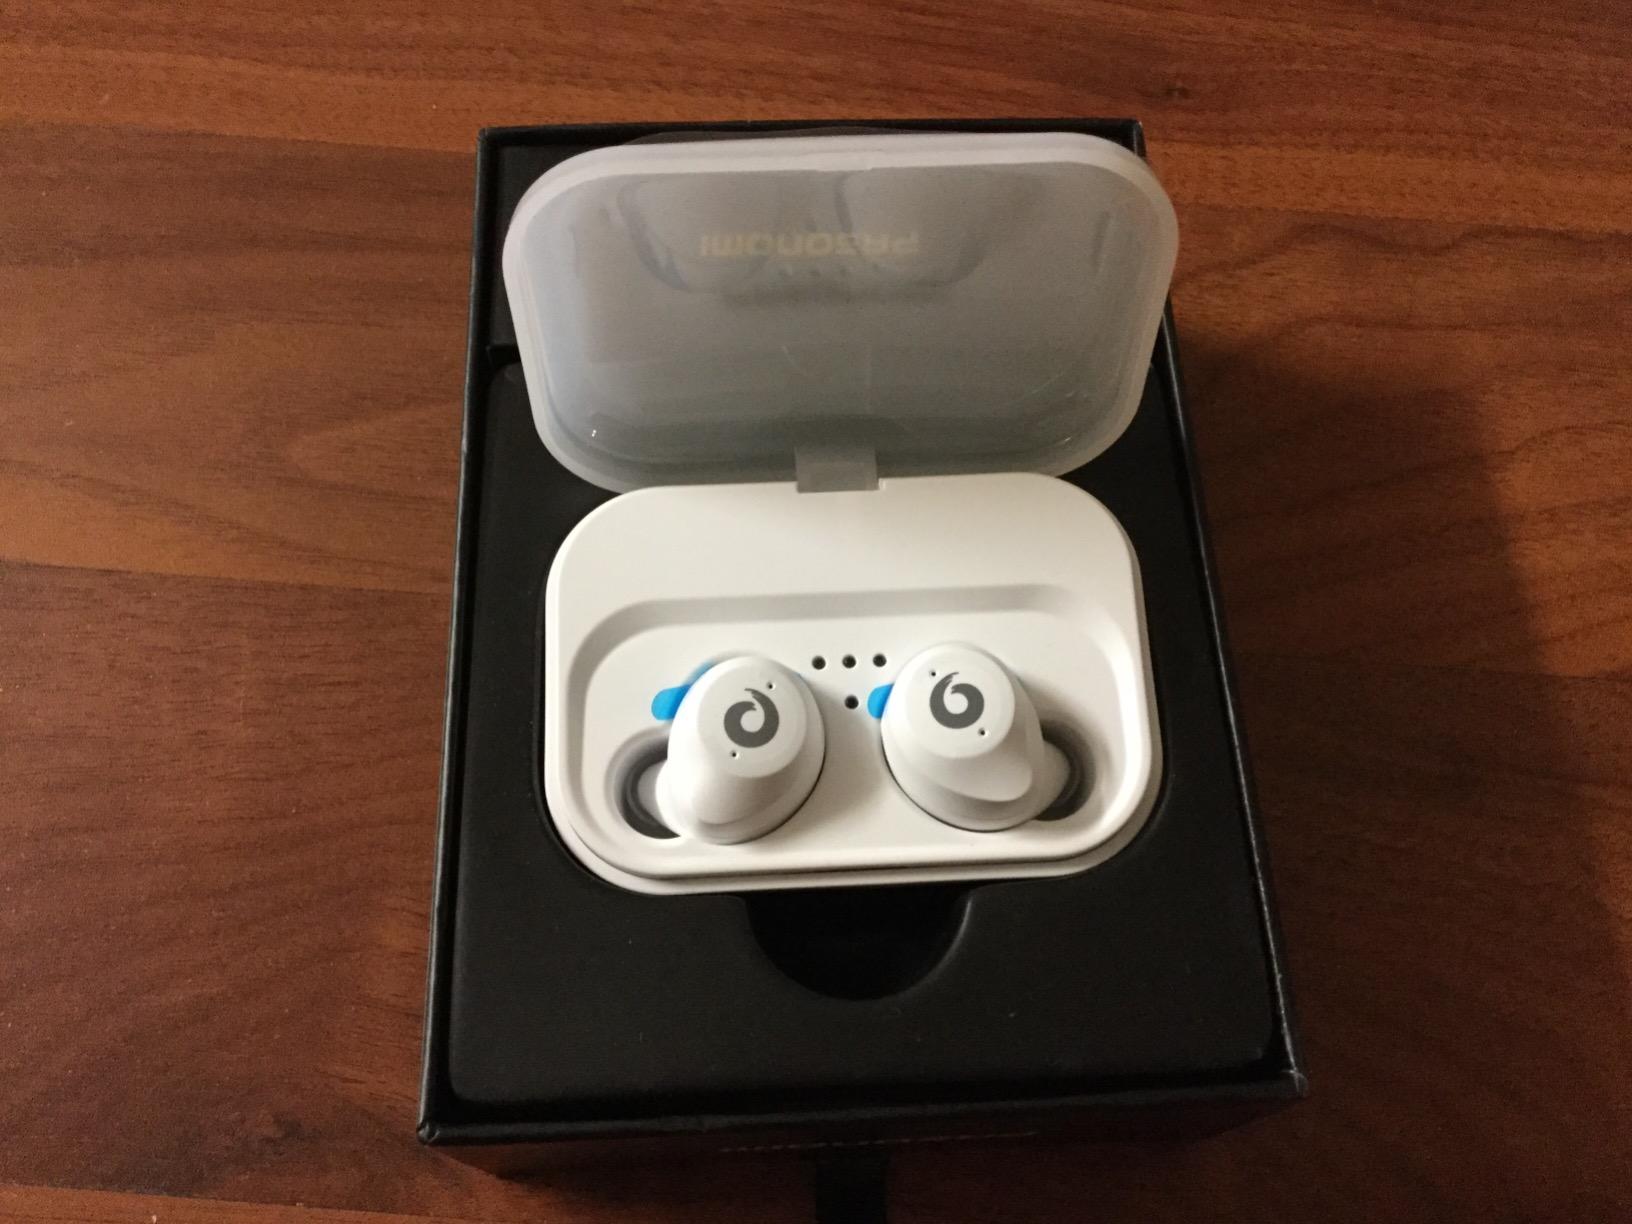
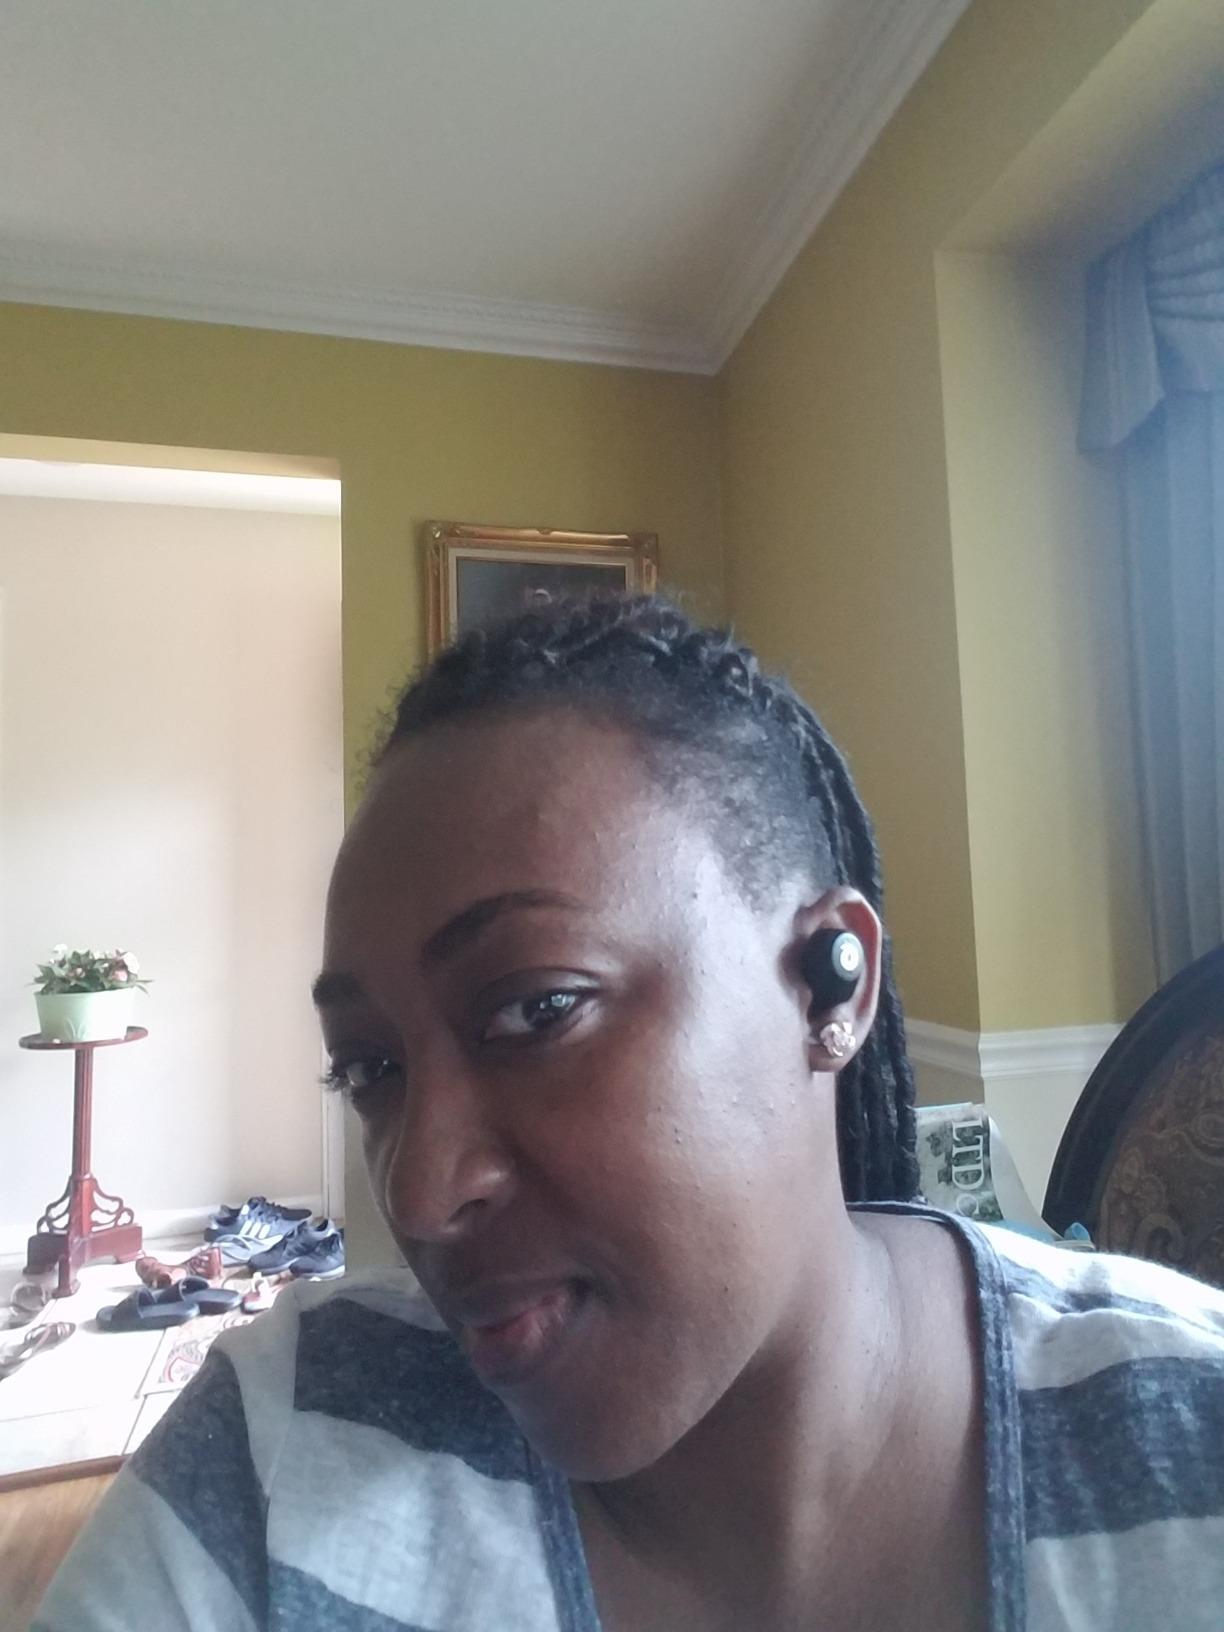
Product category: earbuds
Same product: no